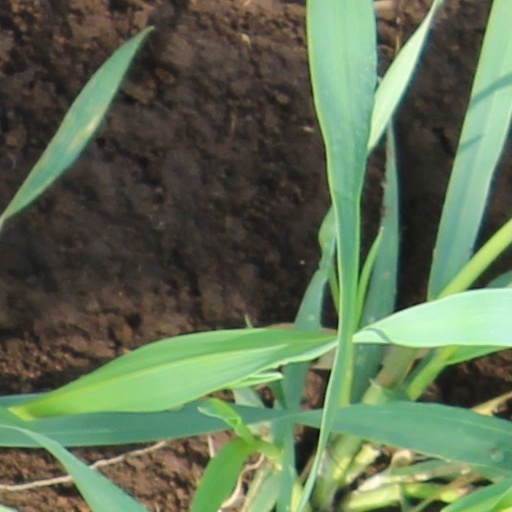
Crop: wheat